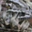
Label: frog